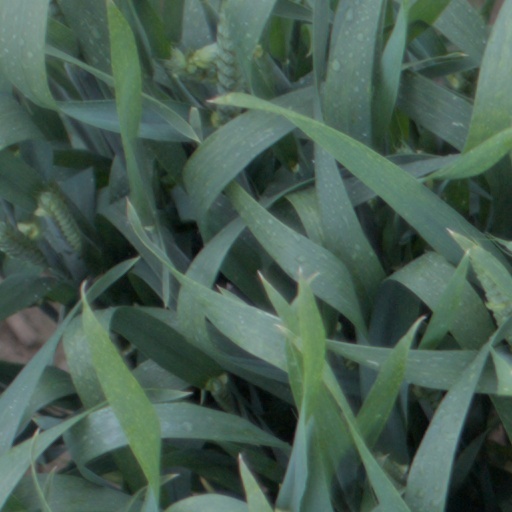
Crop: wheat